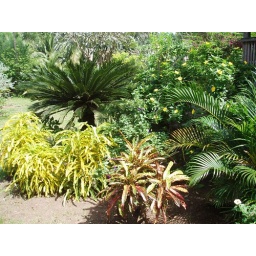
My mom did a good job of planting around the beach house